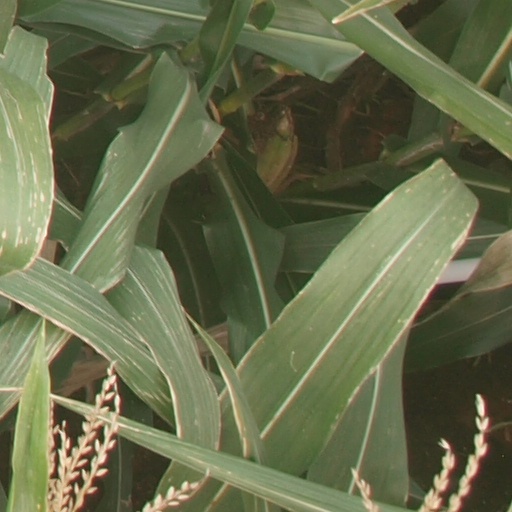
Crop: maize; corn